Hamza Hakimzade Niyazi

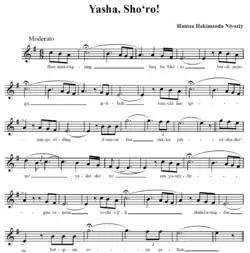
"Yasha, Shoʻro!" ("Hail to the Soviets!") — an Uzbek folk song composed and written by Niyazi

On 18 March 1929, while leading a group to try to dismantle the shrine in Shohimardon, Hamza was stoned to death by an angry crowd of villagers. Five people were executed for the murder of Hamza. After he was murdered, the government destroyed the fake shrine to Ali that he had tried to disassemble, but soon local villagers tried to rebuild it. It was demolished in 1940, and the government replaced it with a museum of atheism. A museum dedicated to Hamza was built in the area in 1952.